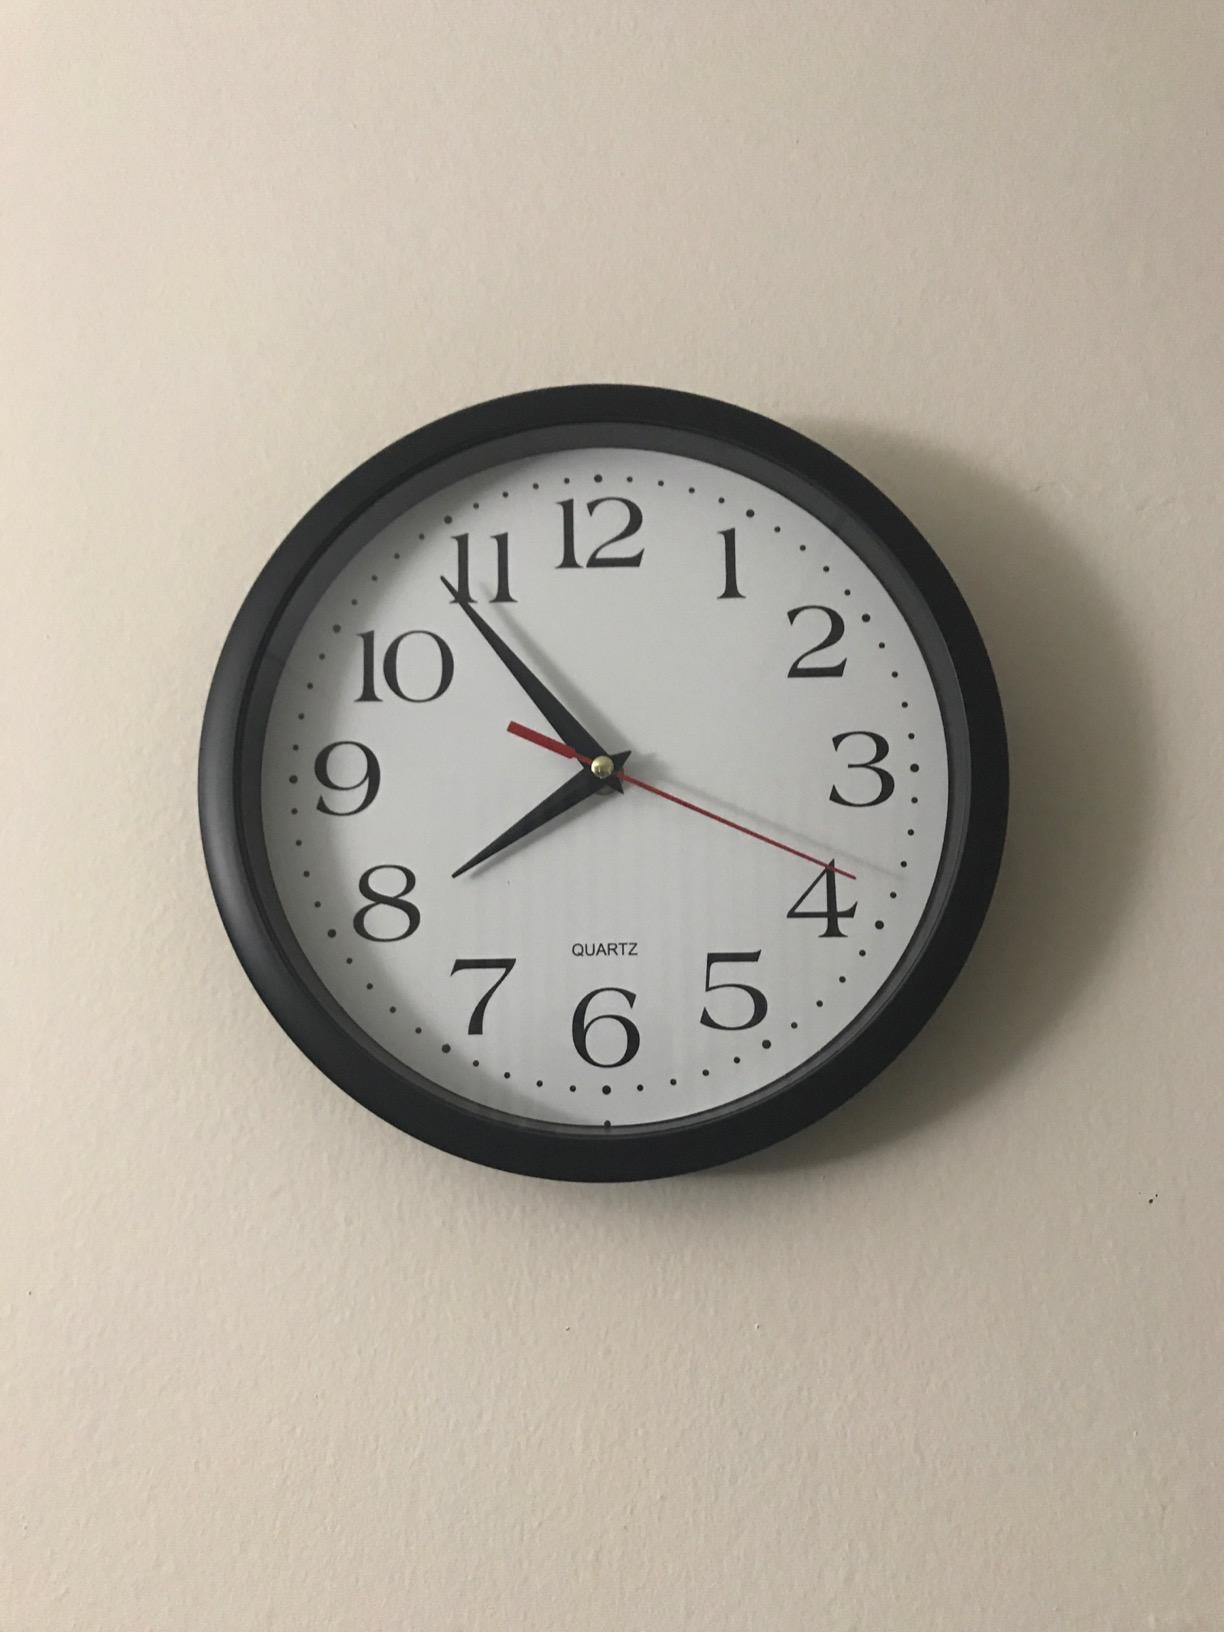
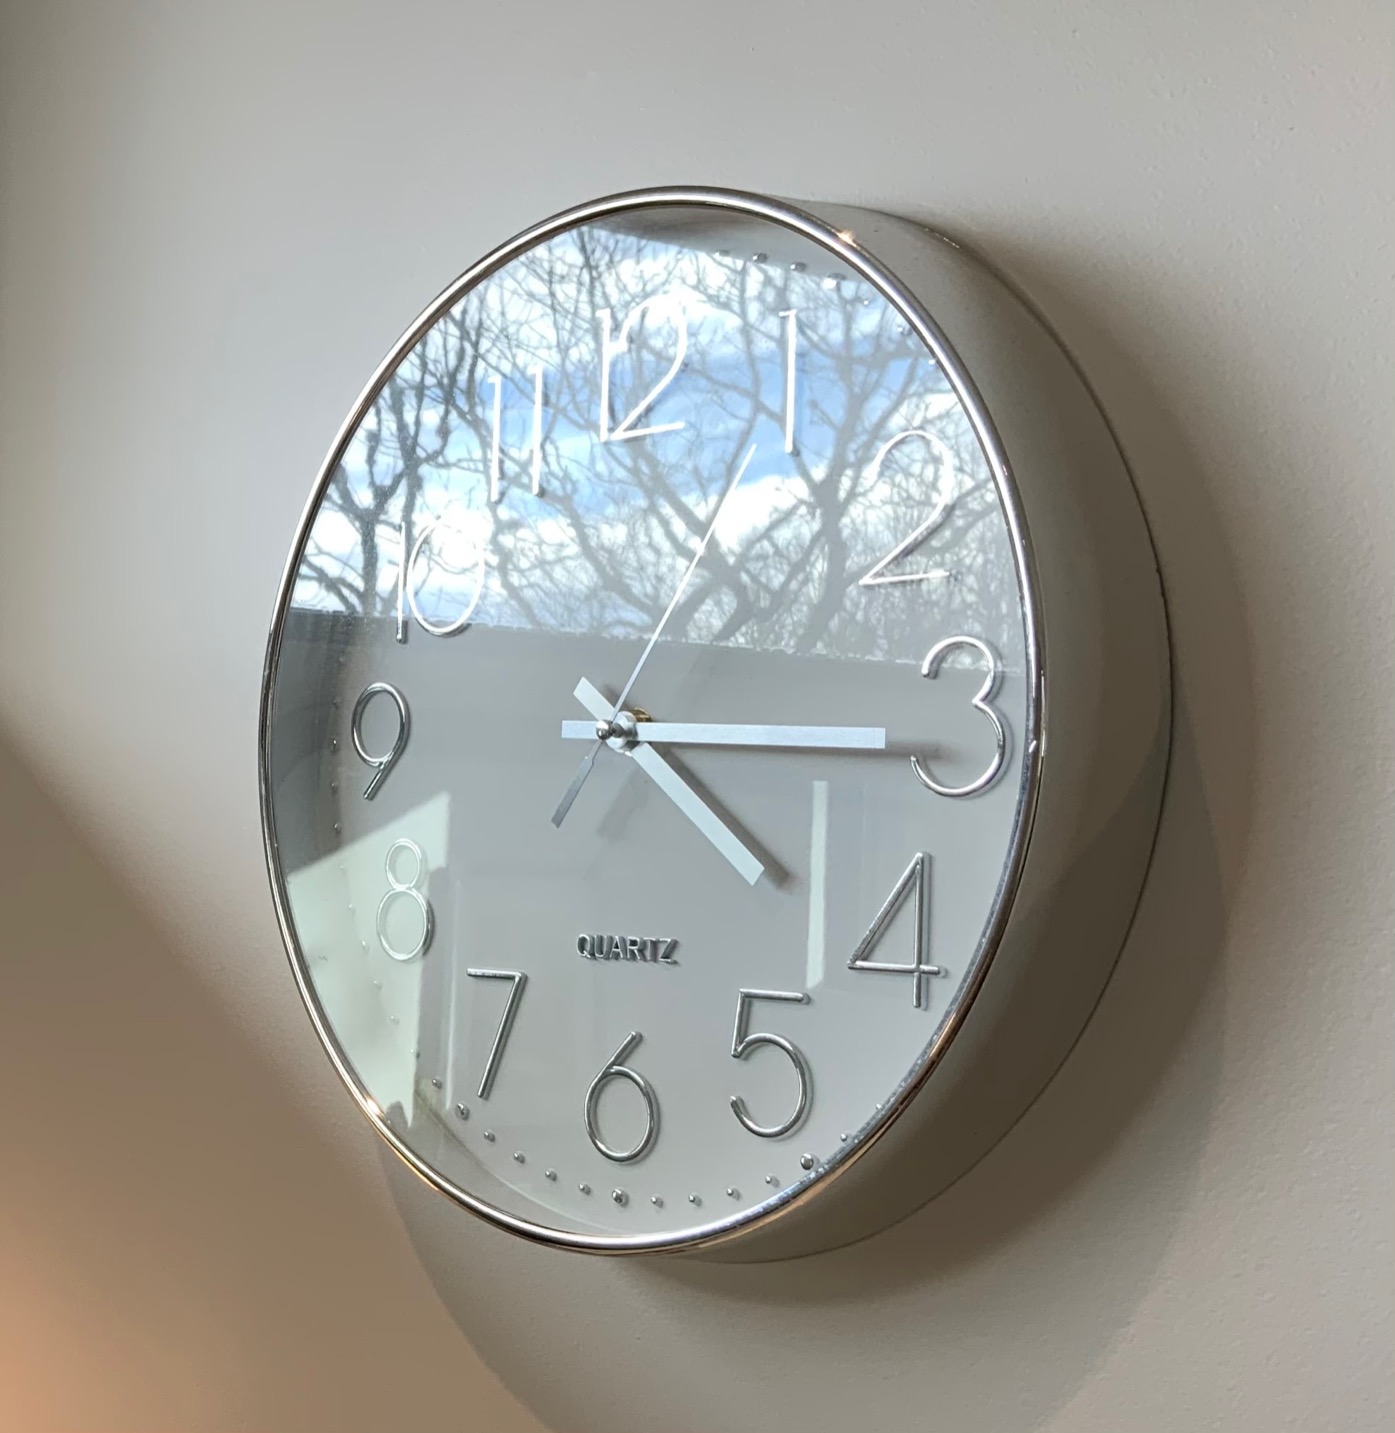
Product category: clock
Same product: no